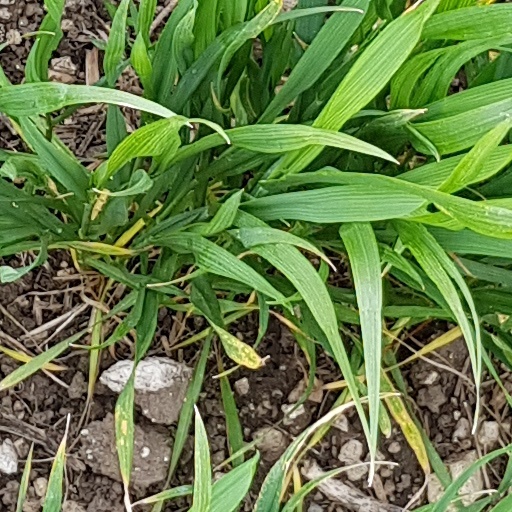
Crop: wheat